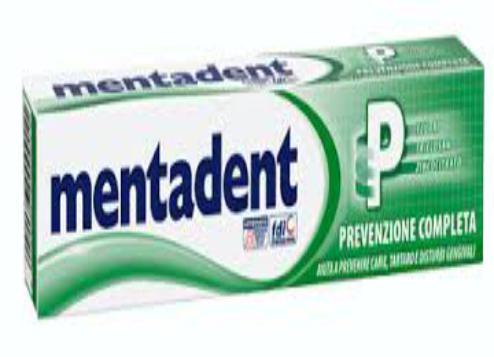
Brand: mentadent
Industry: Necessities